Macedonians in Albania

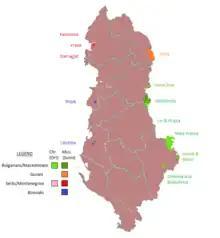
Historical location of Slavic groups that inhabited Albania in the early 20th century.

Macedonians in Albania traditionally live in Pustec Municipality, Gollobordë, Dibër District, Korçë, Pogradec and Gora areas. Some, however, have moved to larger cities like Tirana, where roughly 500 ethnic Macedonians live as of the 2011 census.